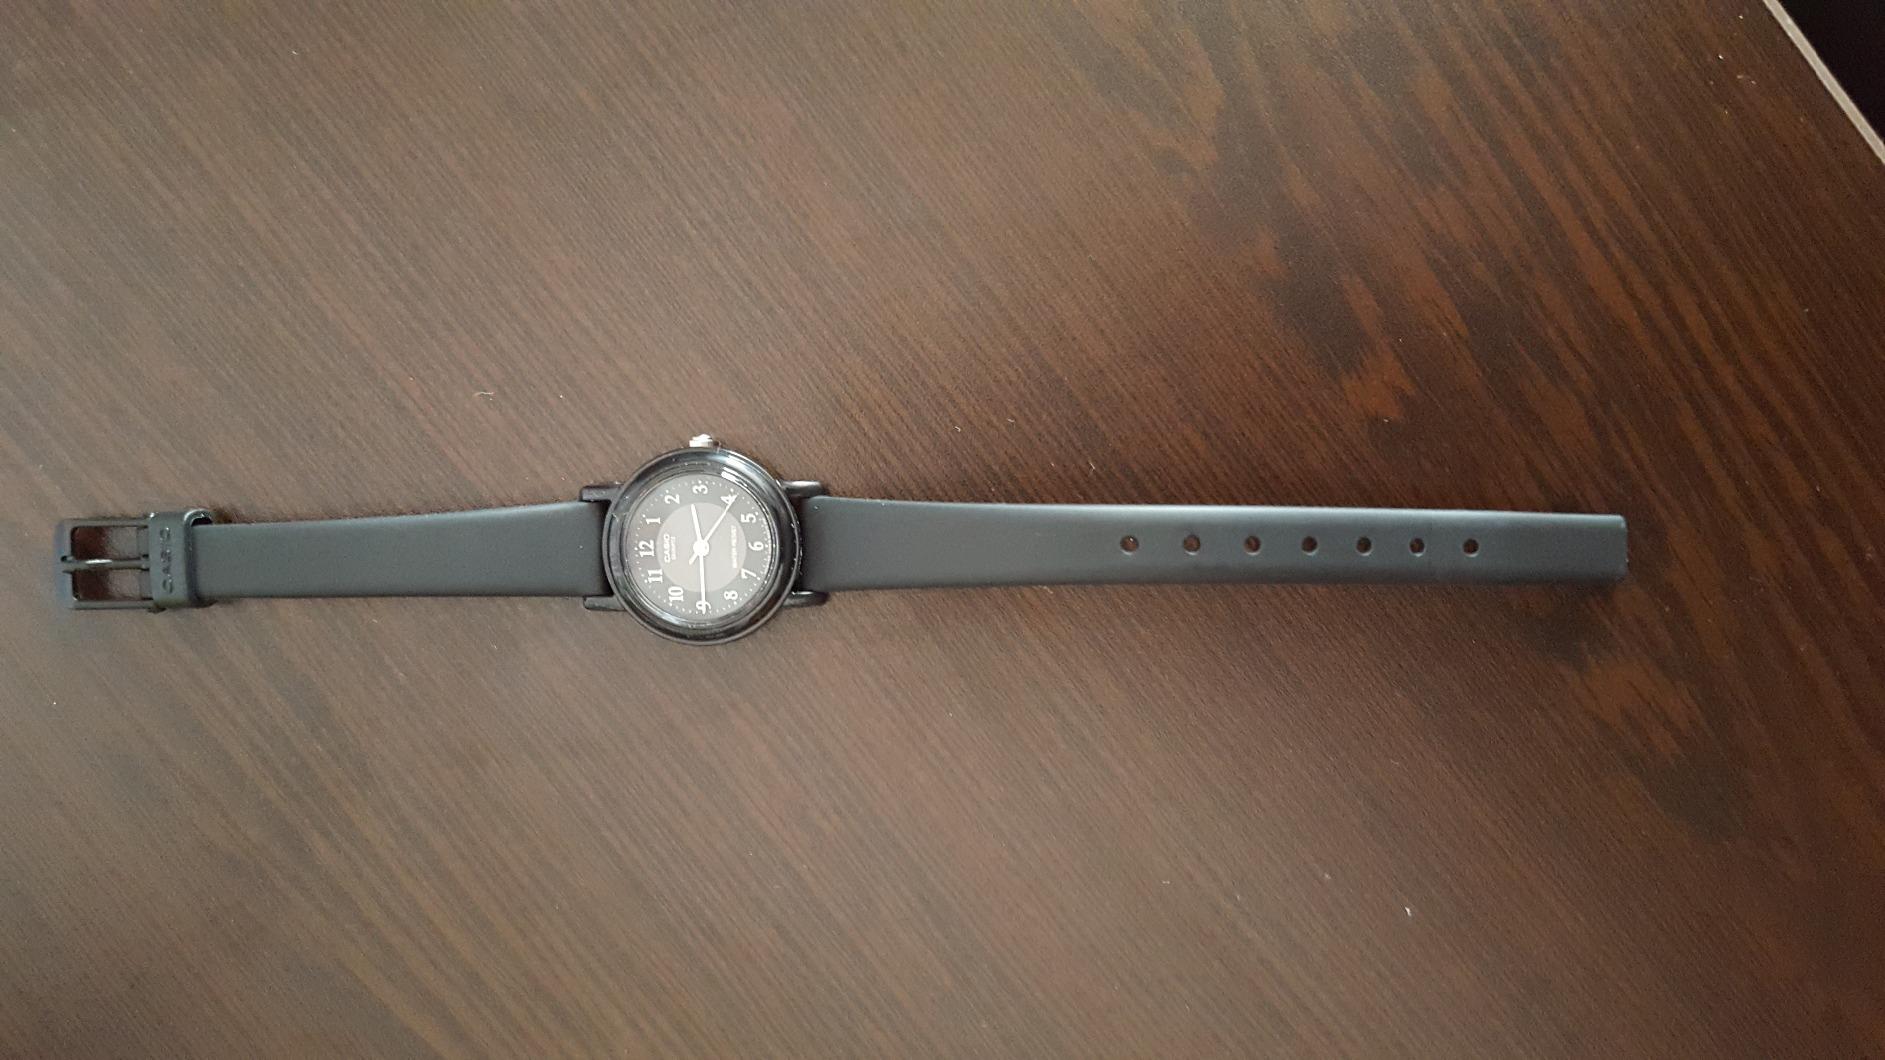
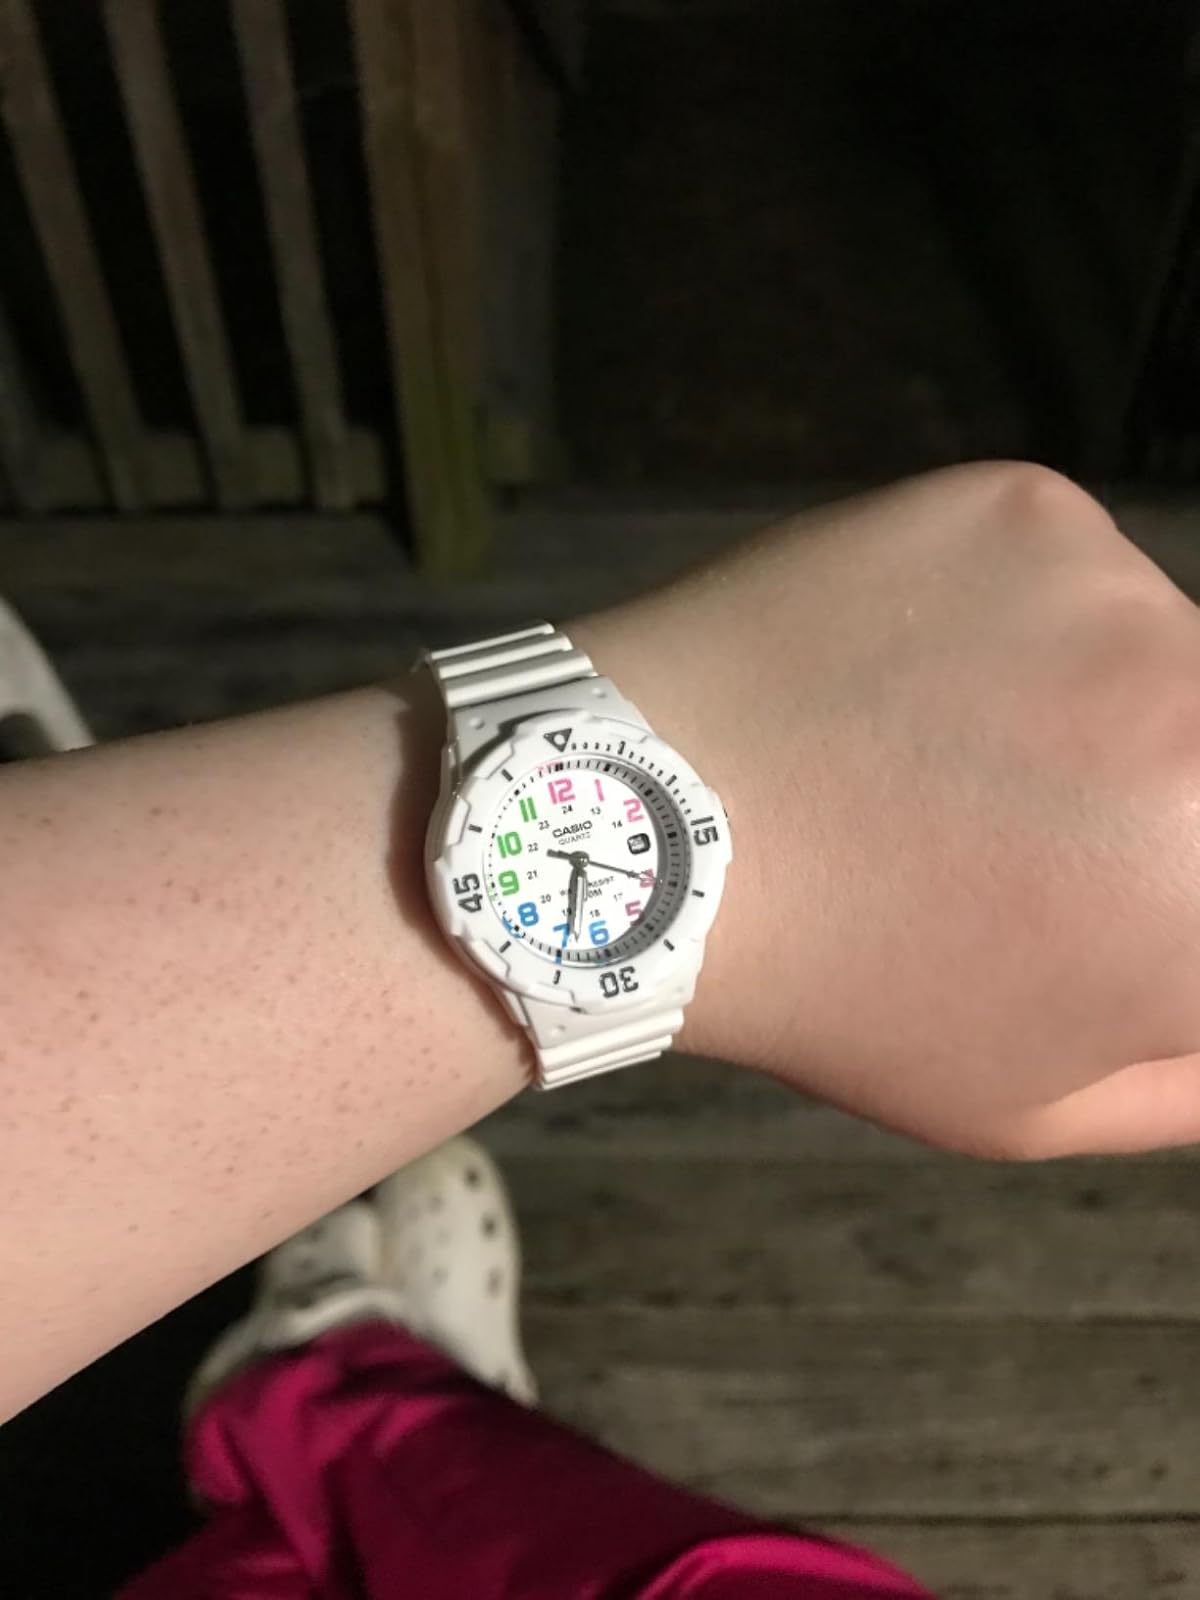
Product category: accessories_watch
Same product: no